Mark Martin

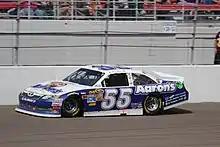
Martin's No. 55 car at Las Vegas Motor Speedway in 2012

In 2010, Martin started the year strong and won the pole for the 2010 Daytona 500.